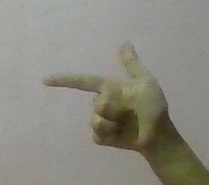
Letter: yaa